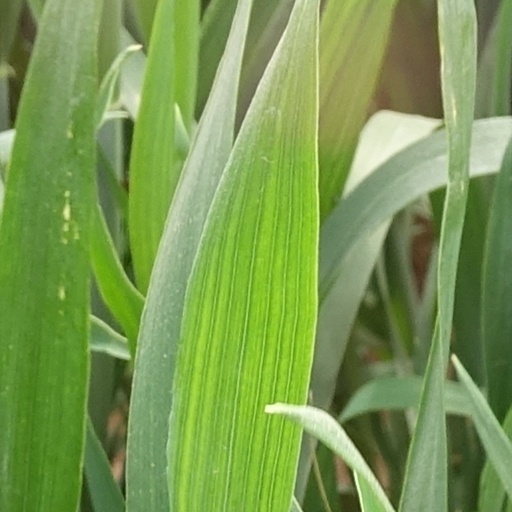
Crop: wheat